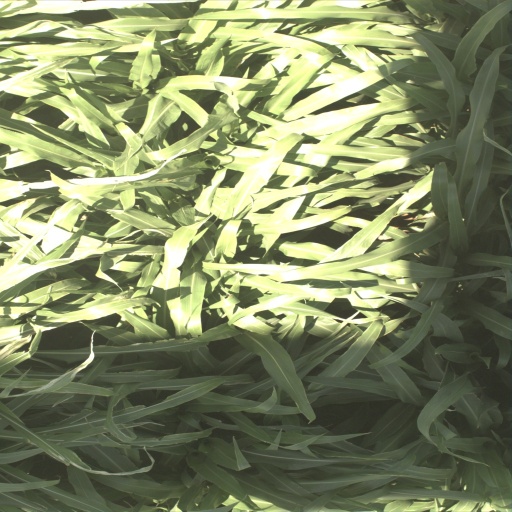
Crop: sorghum